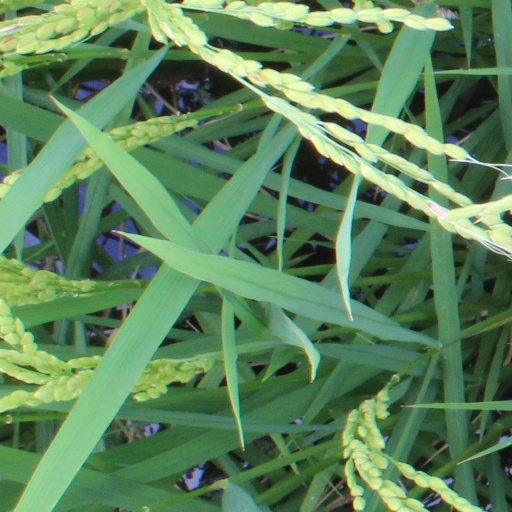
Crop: rice